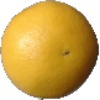
Label: white_grapefruit